Sherry Magee

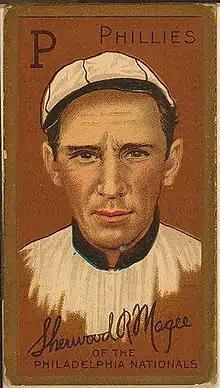
Magee's 1911 baseball card.

Magee would play eleven years with the Phillies while spending the last year as team captain. His 85 RBIs in 1905 were a league high. His most productive season came in 1910, when he led the league in batting (.310), RBIs (123), runs (110), total bases (263), on-base percentage (.445), slugging average (.507) and OPS (.952), and finished second in doubles (39) and triples (17).